Acqua Tignese

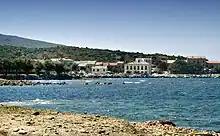
The Acqua Tignese at its mouth, near the port of Barcaggio (Ersa)

An AEP monitoring station in the town of Ersa, at an altitude of and a catchment area of , studied its hydrology from 1979 to 1999.